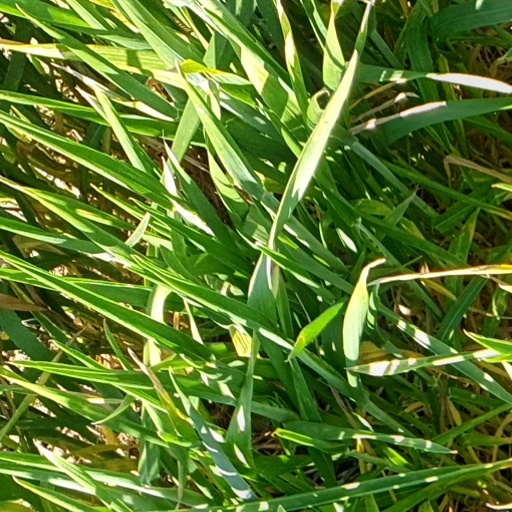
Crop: wheat